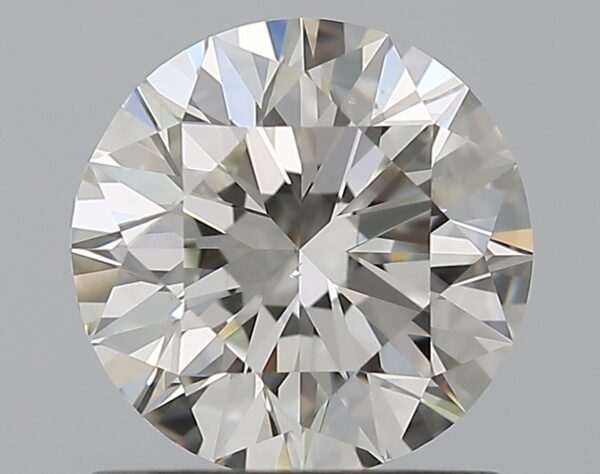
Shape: round
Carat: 1.01
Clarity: VS2
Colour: I
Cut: EX
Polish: EX
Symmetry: EX
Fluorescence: N
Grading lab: GIA
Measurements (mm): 6.37 x 6.41 x 4.01